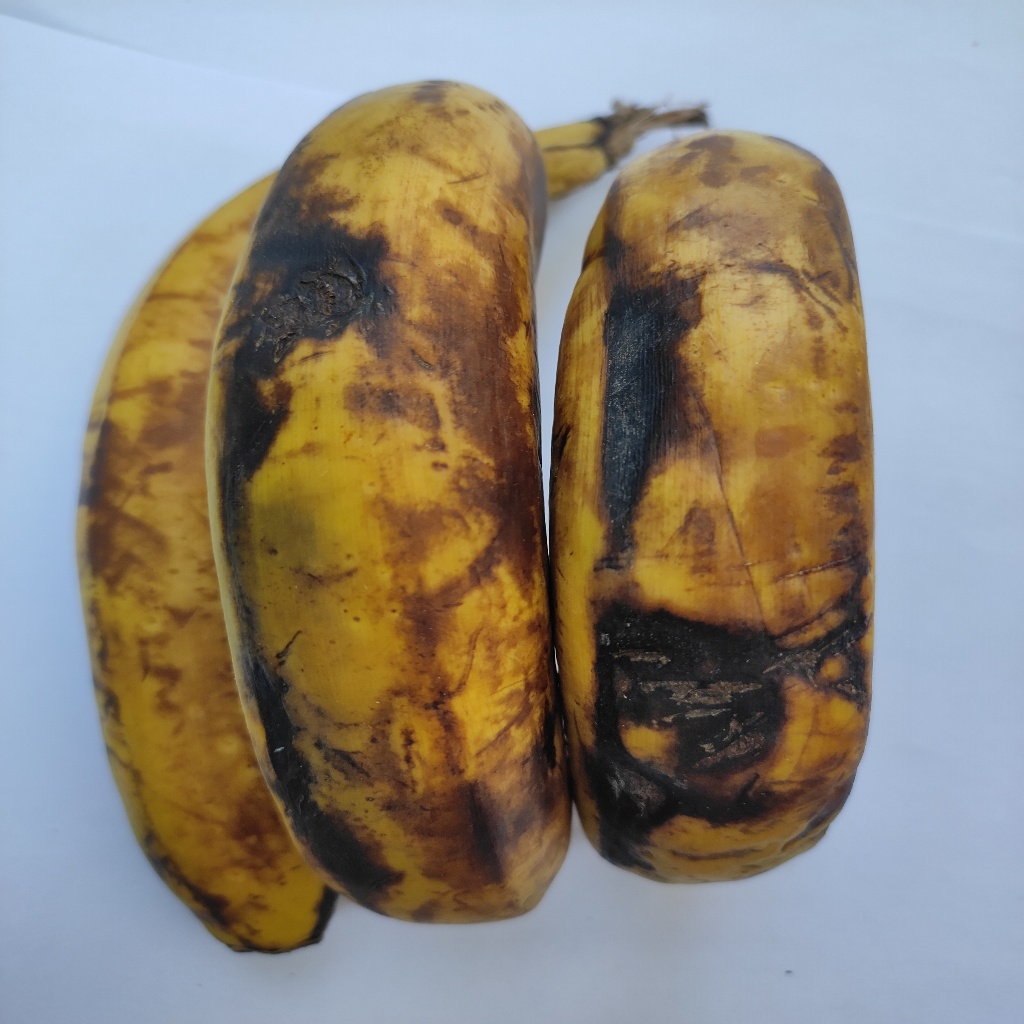
Crop: banana
Quality class: Defect